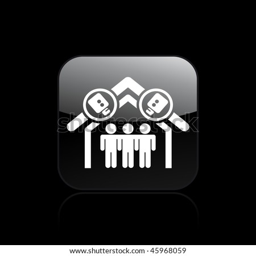
vector illustration of modern glossy black icon depicting a reality - show concept